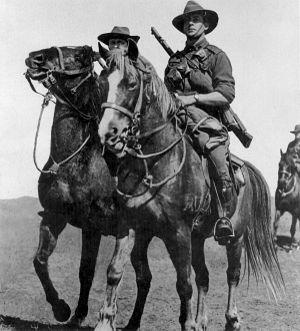
Durant la Première Guerre mondiale, le rôle du cheval connaît une transition liée à l'évolution stratégique et tactique du conflit armé. Alors que la cavalerie est considérée, au début des hostilités, comme l'élément offensif par excellence des forces armées, elle se révèle vulnérable face à la modernisation de l'artillerie et des armes lourdes, telles que la mitrailleuse. C'est la raison pour laquelle elle est progressivement remplacée par des divisions blindées mécanisées, la présence de chevaux ne devenant plus que ponctuelle sur les champs de bataille. Cette évolution se produit parallèlement au développement du char d'assaut, ce qui ne manque pas d'accélérer le processus, ce dernier devenant la pièce maîtresse des tactiques de choc.
La première utilisation du cheval dans la guerre remonte à plus de 5 000 ans, les plus anciennes preuves d'utilisation guerrière de chevaux en Eurasie datant d'entre 4000 et 3000 ans av. J.-C. Une illustration sumérienne d'une scène de guerre datée de 2500 av. J.-C. représente des équidés tirant des chariots. Vers 1600 av. J.-C., de nouveaux harnais et de nouveaux chars rendent leur utilisation guerrière plus fréquente à travers le Proche-Orient ancien. Le plus ancien traité sur l'entraînement des chevaux de guerre est rédigé vers 1350 av. J.-C. Quand les tactiques de cavalerie commencent à supplanter le char, de nouvelles méthodes d'entraînement apparaissent. En 360 av. J.-C., le général de cavalerie et philosophe grec Xénophon rédige un traité exhaustif sur l'équitation, et un autre sur l'usage de la cavalerie. L'efficacité des chevaux dans la bataille est révolutionnée par des améliorations technologiques, notamment l'invention de la selle, de l'étrier, et plus tard, du mors, du licol ou encore du collier d'épaule pour les chevaux de trait.
Les Waler étaient une race chevaline sélectionnée pour le travail dans les ranchs australiens, plus précisément en Nouvelle-Galles du Sud. Ce cheval a eu un grand rôle dans la construction de la nation australienne.
La liste de races chevalines, incluant les poneys, s'est enrichie sous l'influence de la sélection naturelle et de l'élevage sélectif de l'espèce equus ferus caballus, le cheval domestique, sous le contrôle humain. L'espèce du cheval s'est divisée en plusieurs centaines de races, réparties sur tous les continents. Le classement de ces races est établi par la Fédération équestre internationale, qui en distingue trois grands types : le cheval de selle destiné à être monté, le cheval de trait destiné à la traction animale, et le poney, arbitrairement défini comme un cheval mesurant moins d'1,48 m de haut, notion controversée. D'autres distinctions peuvent être opérées, notamment entre les races de travail, de couleur, de sport, et d'allures.